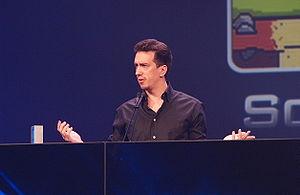
Jeremiah Slaczka de 5th Cell, à la Game Developers Conference 2010.